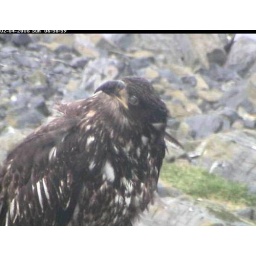
- watching birds flying above -